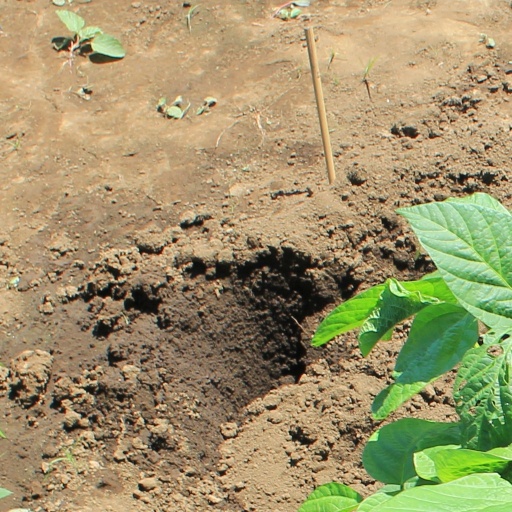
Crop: soybean